Toshikoshi soba
Also known as:
es - Spanish: Toshikoshi-soba
id - Indonesian: Soba toshikoshi
ja - Japanese: 年越し蕎麦
Category: noodle (wheat noodle, noodle soup)
Cuisine: Japanese
Associated cuisines: Japanese
Area: Japan
Countries: Japan
Region: Eastern Asia

The dish is a noodle soup dish traditionally eaten on omisoka (new year's eve).

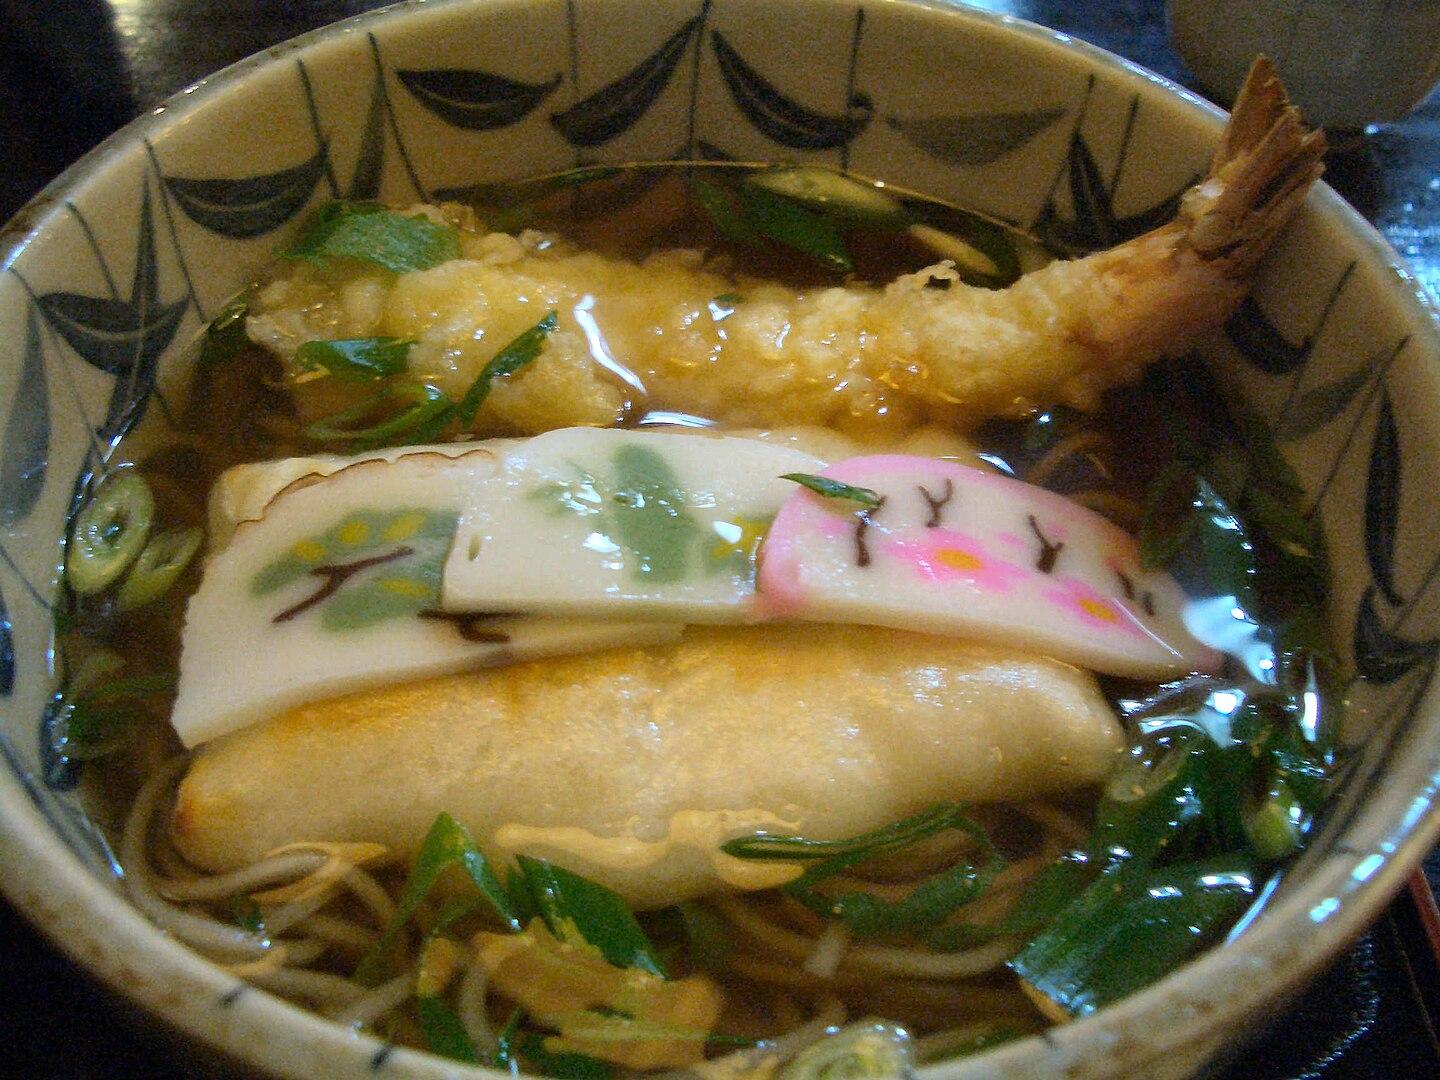